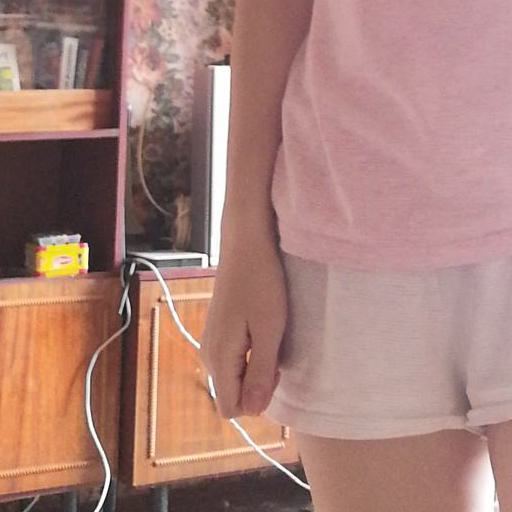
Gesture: no_gesture